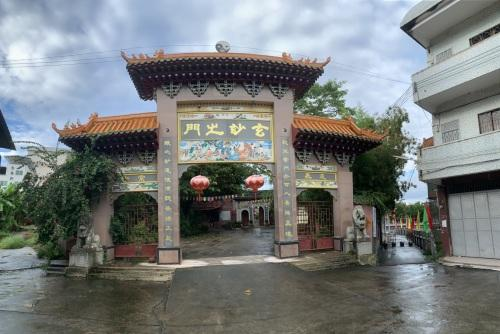
地标名称：赞化宫
所在城市：梅州市·梅江区